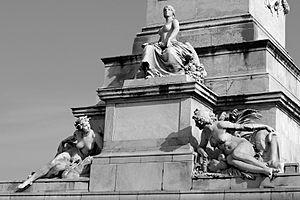
Monument aux Girondins, Bordeaux, France.
La place des Quinconces est l'une des principales places du centre-ville de Bordeaux en France. Elle accueille des fêtes foraines et des foires en tout genre grâce à sa grande superficie.